History of the Civil Air Patrol

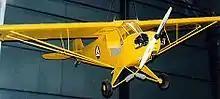
J-3 aircraft with CAP markings on display at the National Museum of the United States Air Force

Originally under 1 Air Support Command, CAP was placed under 1 Bomber Command 19 August 1942. At its height, Civil Air Patrol Coastal Patrol operated 21 coastal bases in 13 states along the Eastern Seaboard and the Gulf of Mexico. The Coastal Patrol was originally meant to be unarmed and strictly reconnaissance. The air crews of the patrol aircraft were to keep in touch with their bases and notify the Army Air Forces and Navy in the area when a U-boat was sighted, and to remain in the area until relieved. This policy was reviewed, however, when Civil Air Patrol encountered a turkey shoot opportunity. In May 1942, a CAP crew consisting of pilot Thomas Manning and observer Marshall "Doc" Rinker were flying a coastal patrol mission off Cape Canaveral when they spotted a German U-boat. The U-boat crew also spotted the aircraft, but not knowing that it was unarmed, attempted to flee. The U-boat became stuck on a sandbar, and consequently became an easy target.